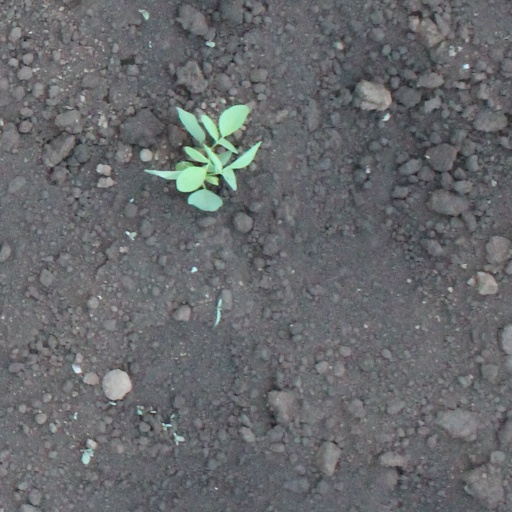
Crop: soybean